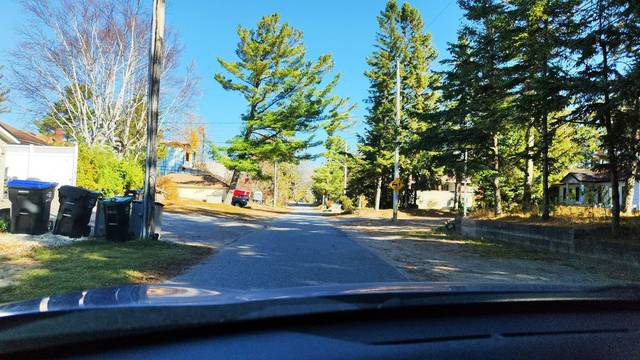
Region: Canada
Coordinates: 44.51, -80.034